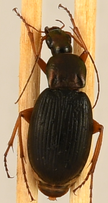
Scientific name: Chlaenius aestivus
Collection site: Smithsonian Environmental Research Center NEON (SERC), plot SERC_009